Water board (Netherlands)

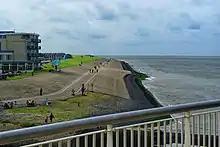
Den Helder, Seadike, View West

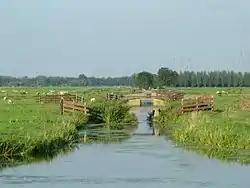
Polder landscape at 't Beijersche, southeast of Gouda

Historically, the name "hoogheemraadschap" was used for a large area comprising a number of smaller "waterschappen" within its jurisdiction. "Hoogheemraadschap" was also traditionally the word used for water boards located along the Rijn and the Vecht.